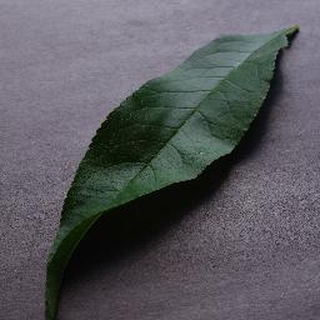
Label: healthy_peach